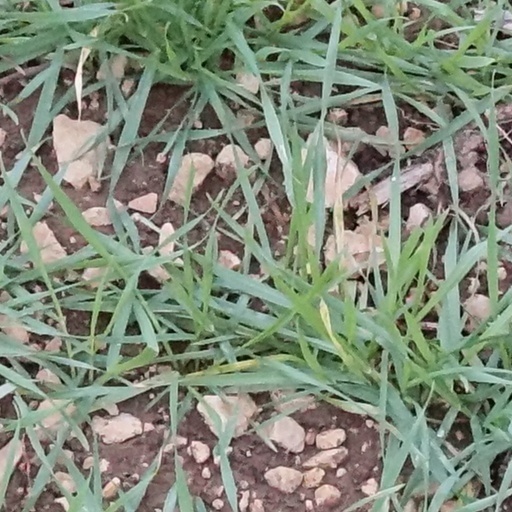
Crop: wheat